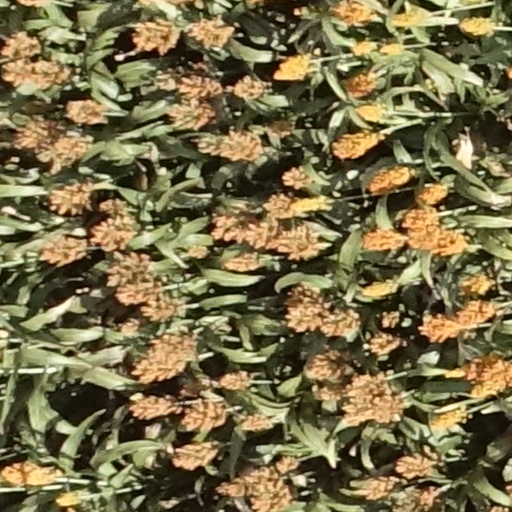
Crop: sorghum